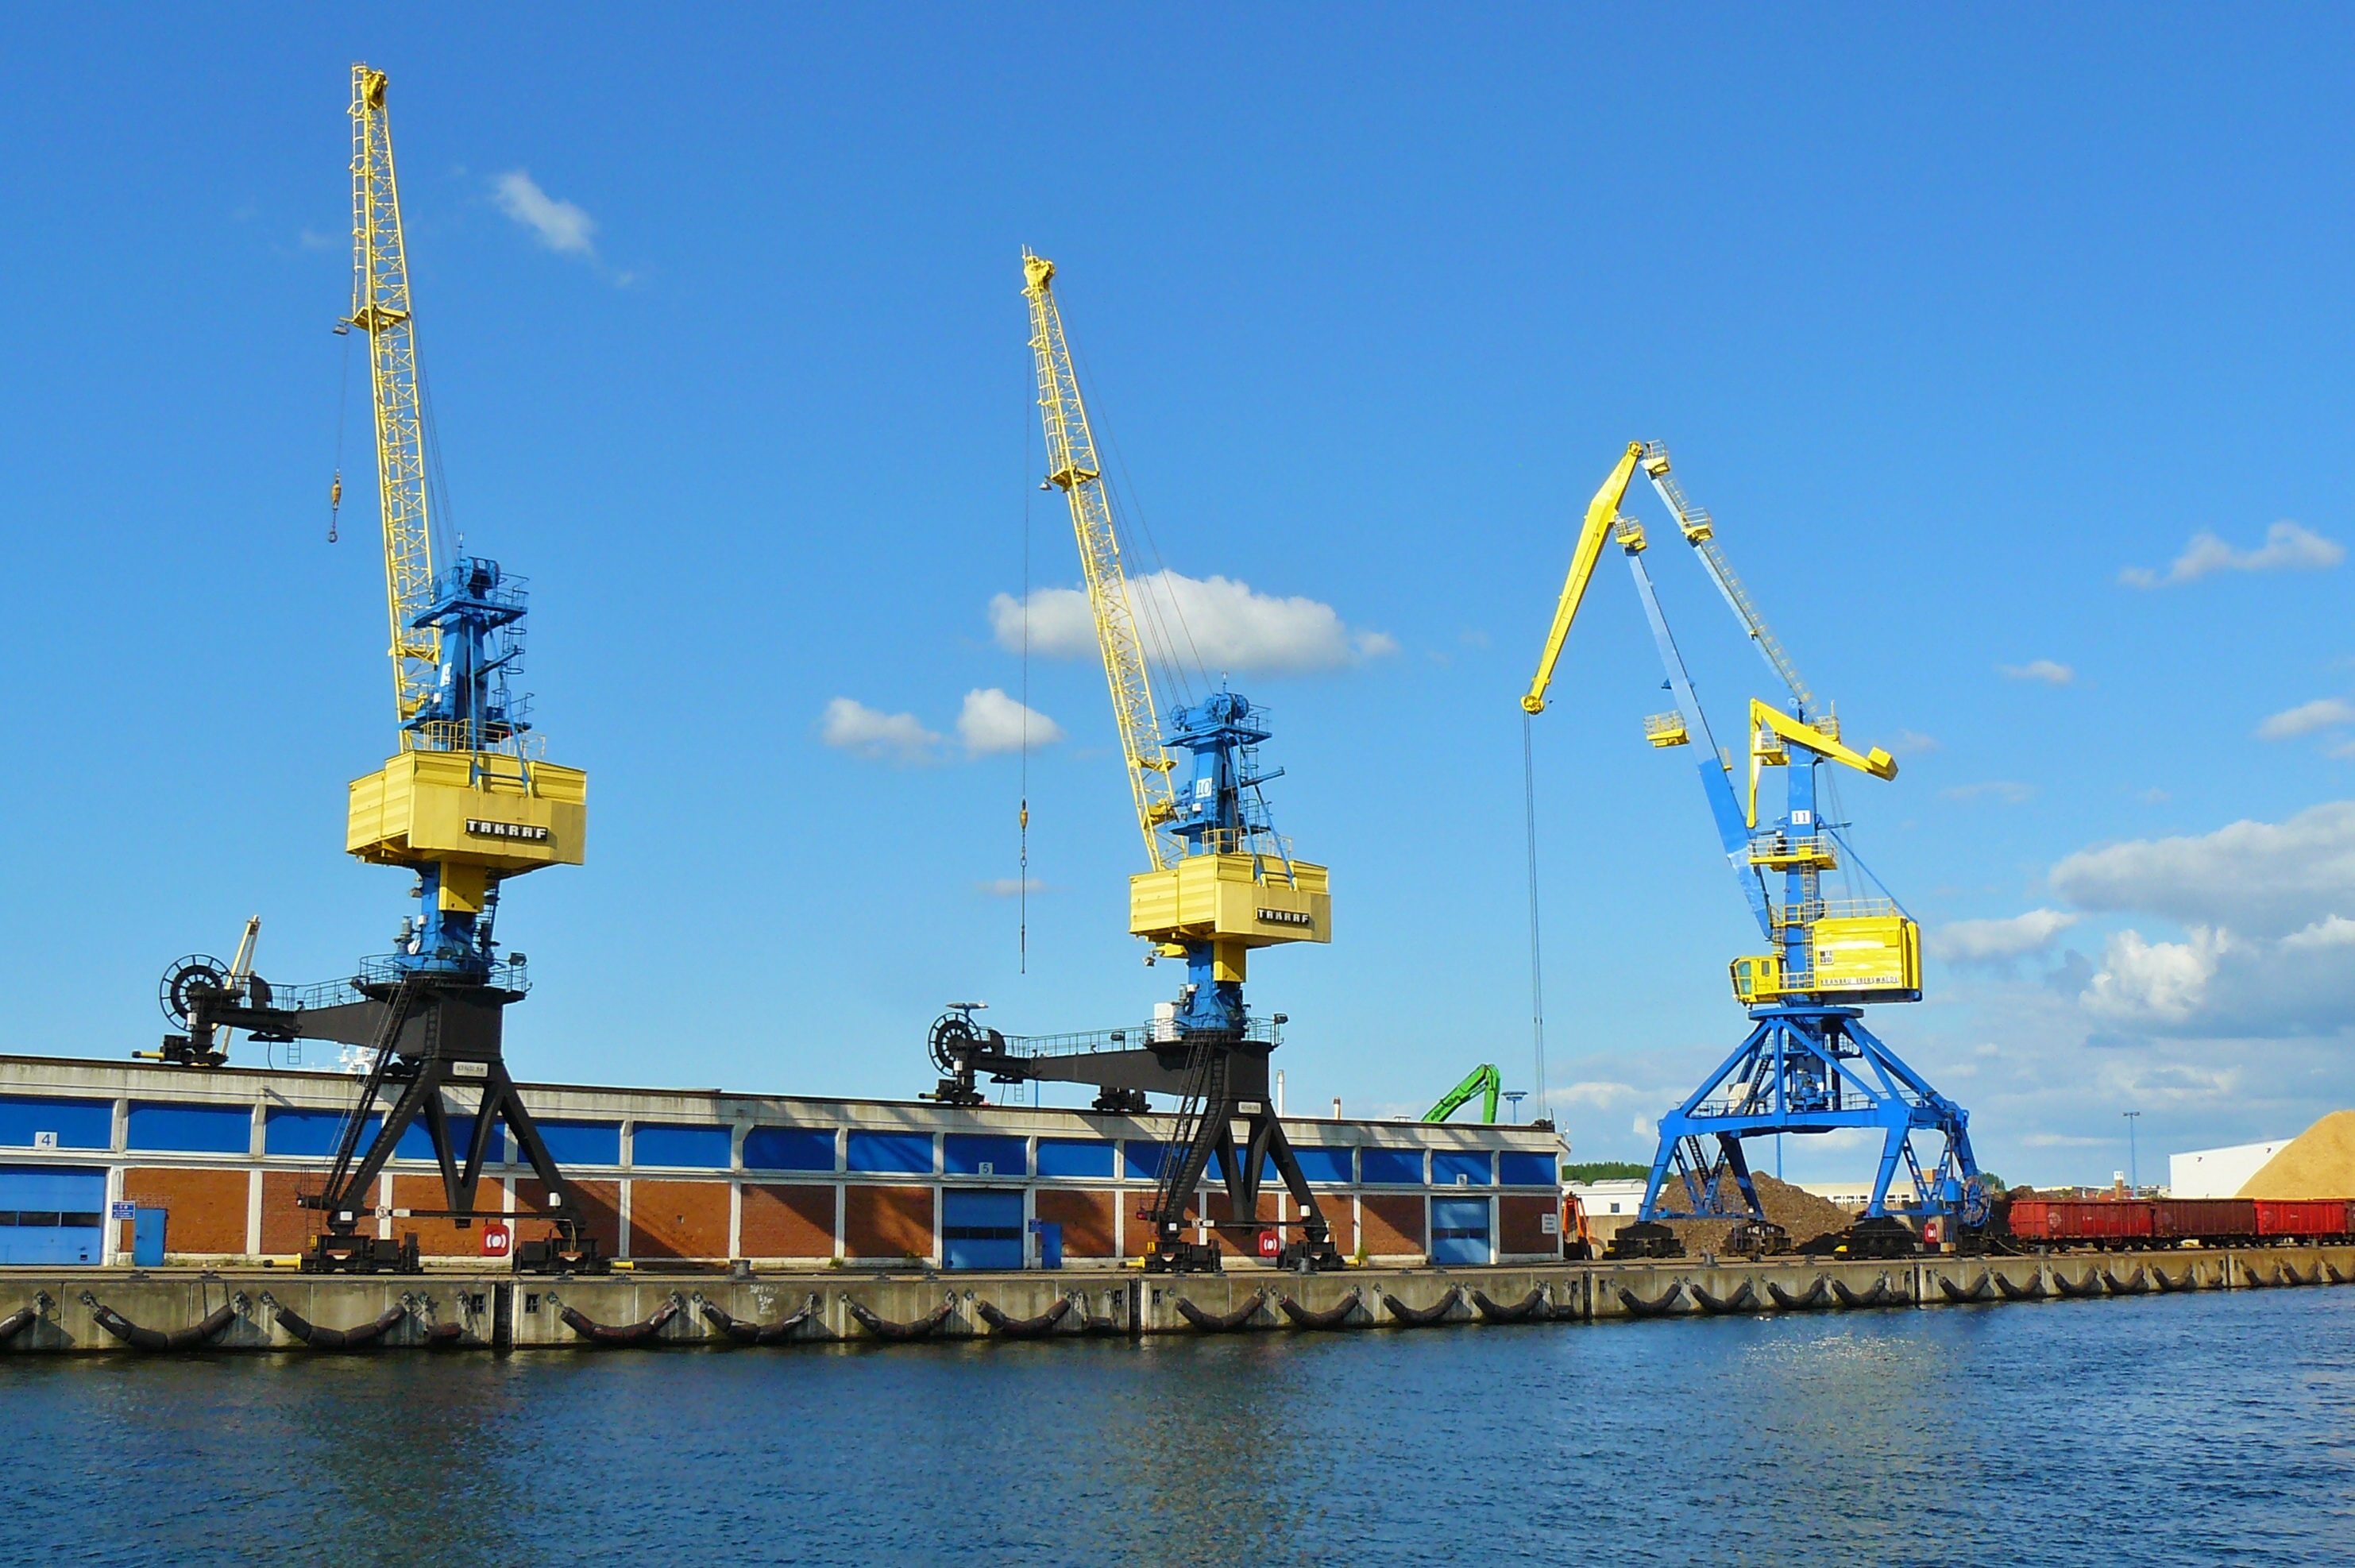
vehicle, mast, machine, industry, port, modern, raise, cargo, germany, download, trade, cranes, shipping, access, petroleum, seaport, harbour cranes, imposing, loading, enormous, goods, export, loading crane, load crane, harbour crane, wismar, import, oil rig, construction equipment, drilling rig, oil field, jackup rig, floating production storage and offloading, offshore drilling, crane vessel floating, semi submersible